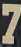
Number: 7